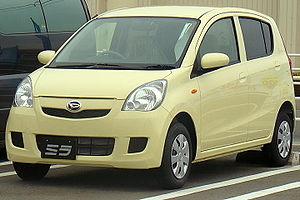
Le Subaru Pleo est un véhicule du constructeur automobile japonais Subaru vendu de 1998 à 2010. Une seconde génération, qui ne remplace pas directement la première, est sortie en 2010.
Une petite citadine est une automobile du segment A. Ces voitures d'entrée de gamme, plus courtes que les citadines polyvalentes, sont adaptées aux déplacements de proximité, principalement en milieu urbain et sont très faciles à garer. Ces véhicules ont une consommation très basse.